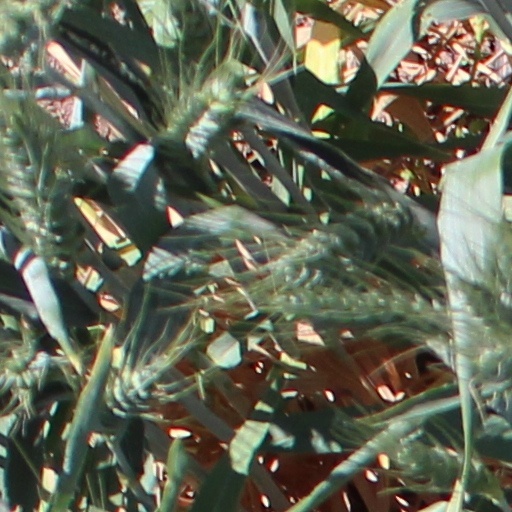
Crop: wheat